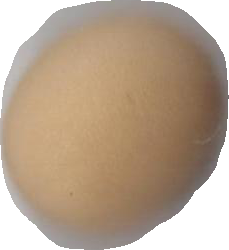
Variety: Anjasmoro